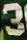
Number: 3